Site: brandenburg
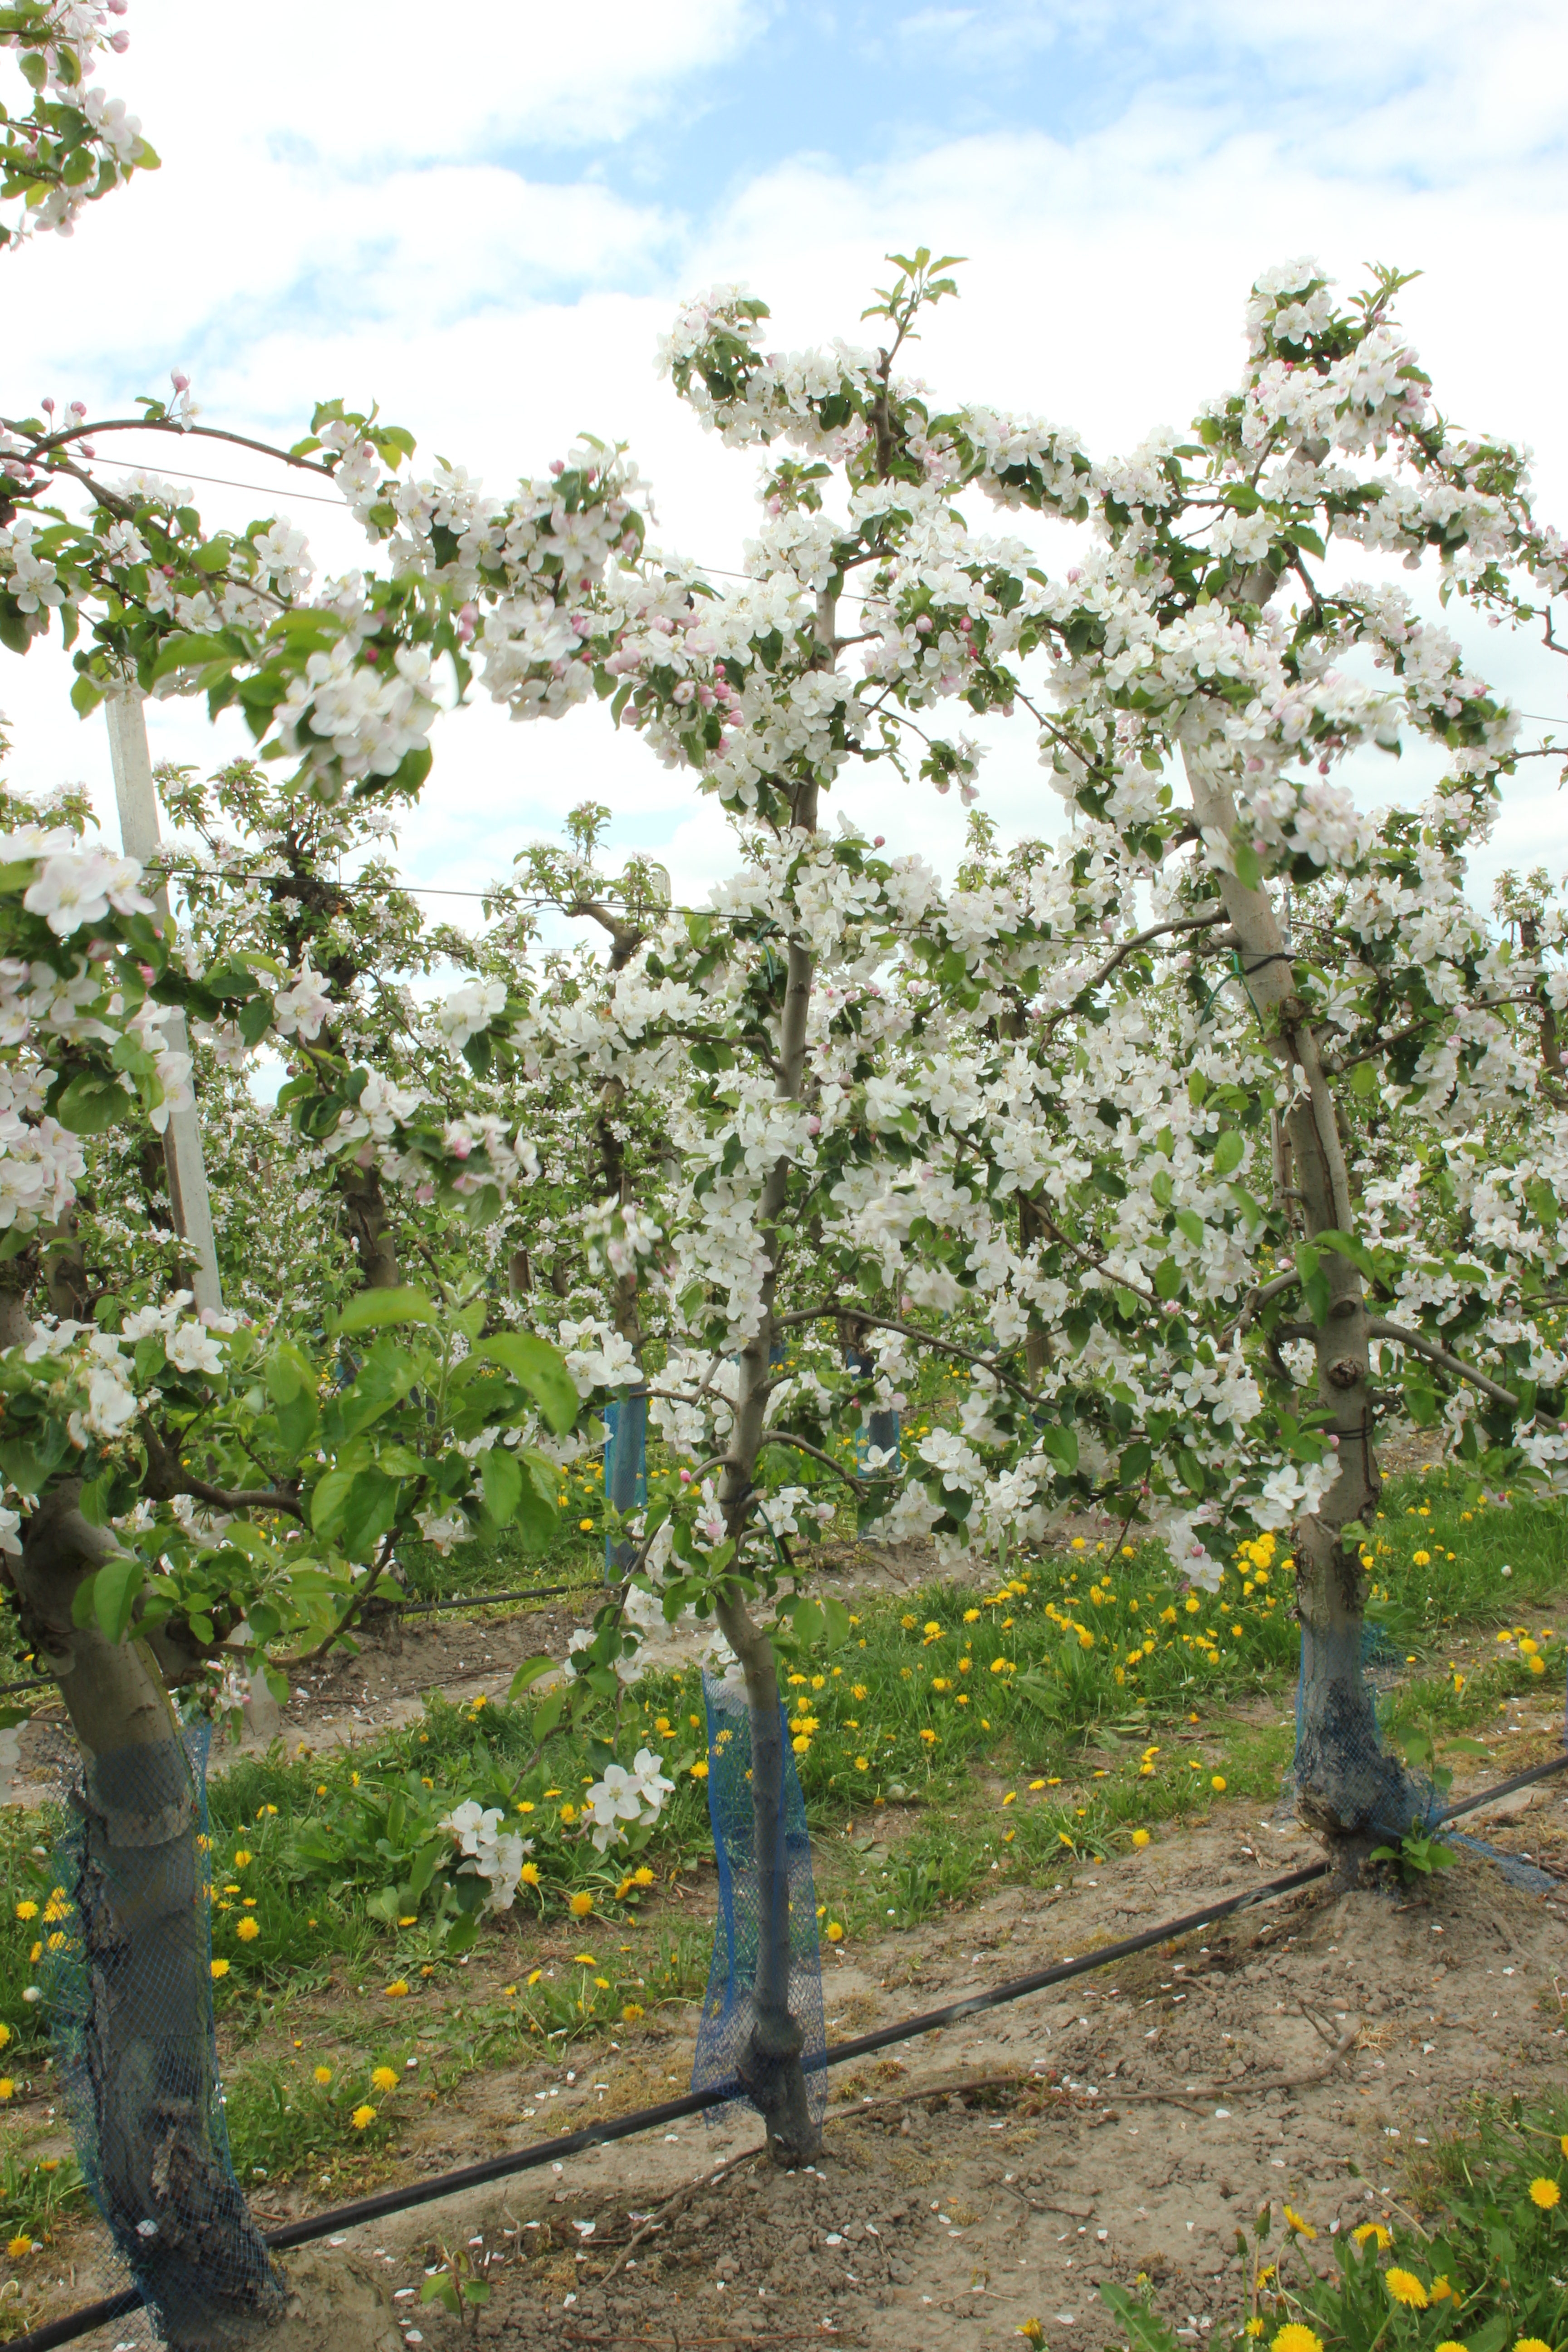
Growth stage (BBCH 65): Flowering